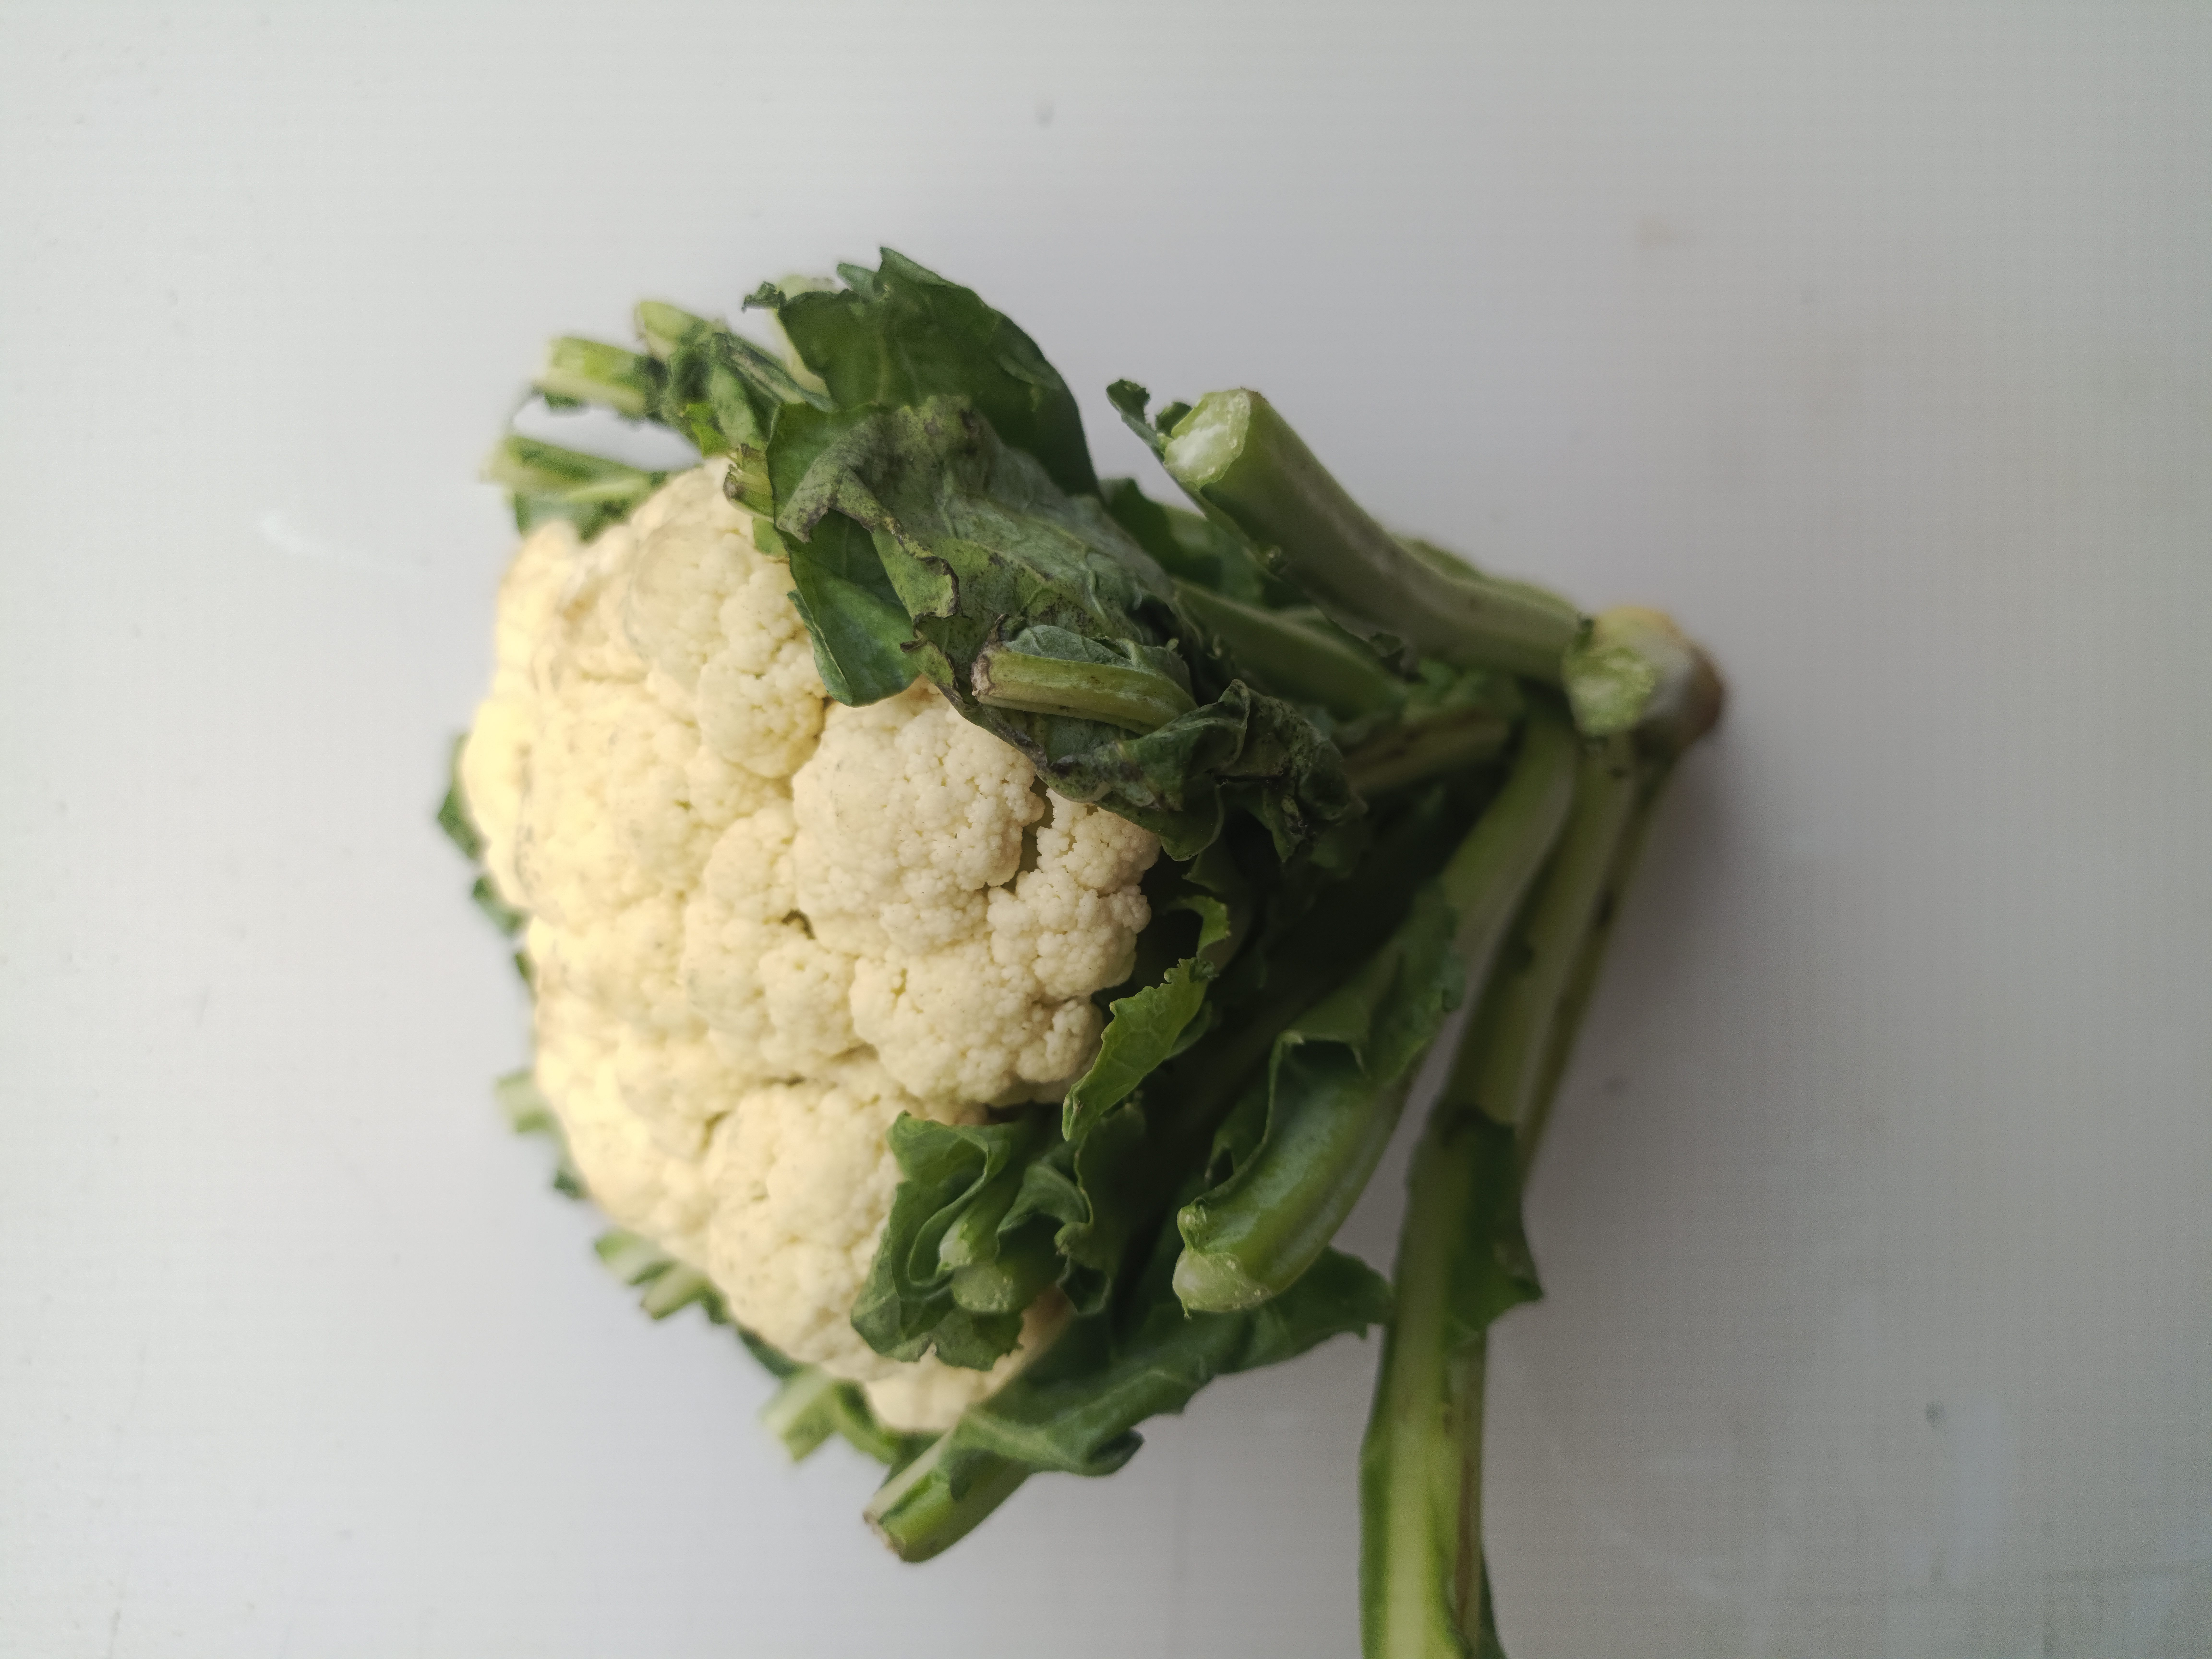
Label: Brassica oleracea